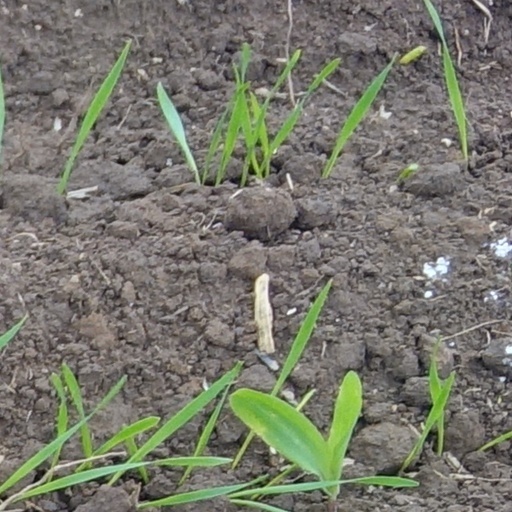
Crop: wheat